Lieutenant governor (Canada)

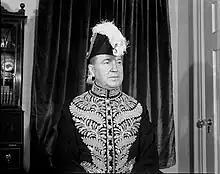
Albert Edward Matthews, lieutenant governor of Ontario, whom Mitchell Hepburn avoided completely throughout the latter's service as premier

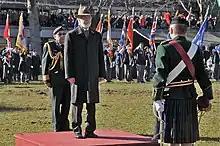
Lieutenant Governor of Quebec Pierre Duchesne receives the viceregal salute at Remembrance Day ceremonies in 2010.

Besides the administration of the oaths of office, there is no set formula for the swearing-in of a lieutenant-governor-designate. Though there may therefore be variations to the following, the appointee will generally travel to the legislative assembly building in the provincial capital, where a guard of honour awaits to give a general salute. From there, the party is led by the speaker of the legislative assembly to the legislative chamber, wherein all justices of the province's superior court, members of the legislative assembly, and other guests are assembled. The governor general's commission for the lieutenant-governor-designate is then read aloud, and the required oaths are administered to the appointee by either the governor general or a delegate thereof; the three oaths are: the Oath of Allegiance, the Oath of Office as lieutenant-governor, and the oath as keeper of the province's great seal. With the affixing of their signature to these three solemn promises, the individual is officially the lieutenant governor, and at that moment the Viceregal Salute is played and a 15- is conducted outside. The lieutenant governor then receives the insignia of the province's order or orders. Since the appointment in 1956 of John J. Bowlen as Lieutenant Governor of Alberta, newly installed lieutenant governors will, at some point in the first year of their mandate, be invited to a personal audience with the monarch.